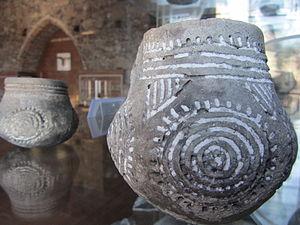
La culture du lac de Mondsee est une culture archéologique du Néolithique moyen, qui s'est développée au nord des Alpes, en Haute-Autriche et dans la région de l'actuelle Salzbourg, d'environ 3 600 à 2 900 ans av. J.-C..